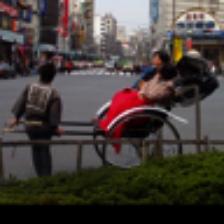
Label: NonHuman